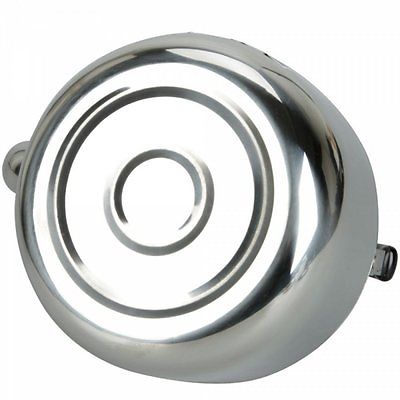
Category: kettle